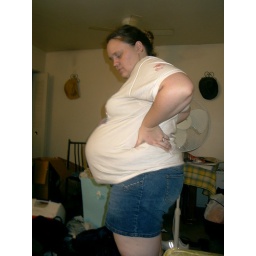
that's no basket ball under my shirt